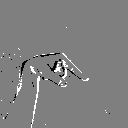
ASL letter: q